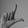
ASL letter: L